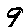
Label: 9